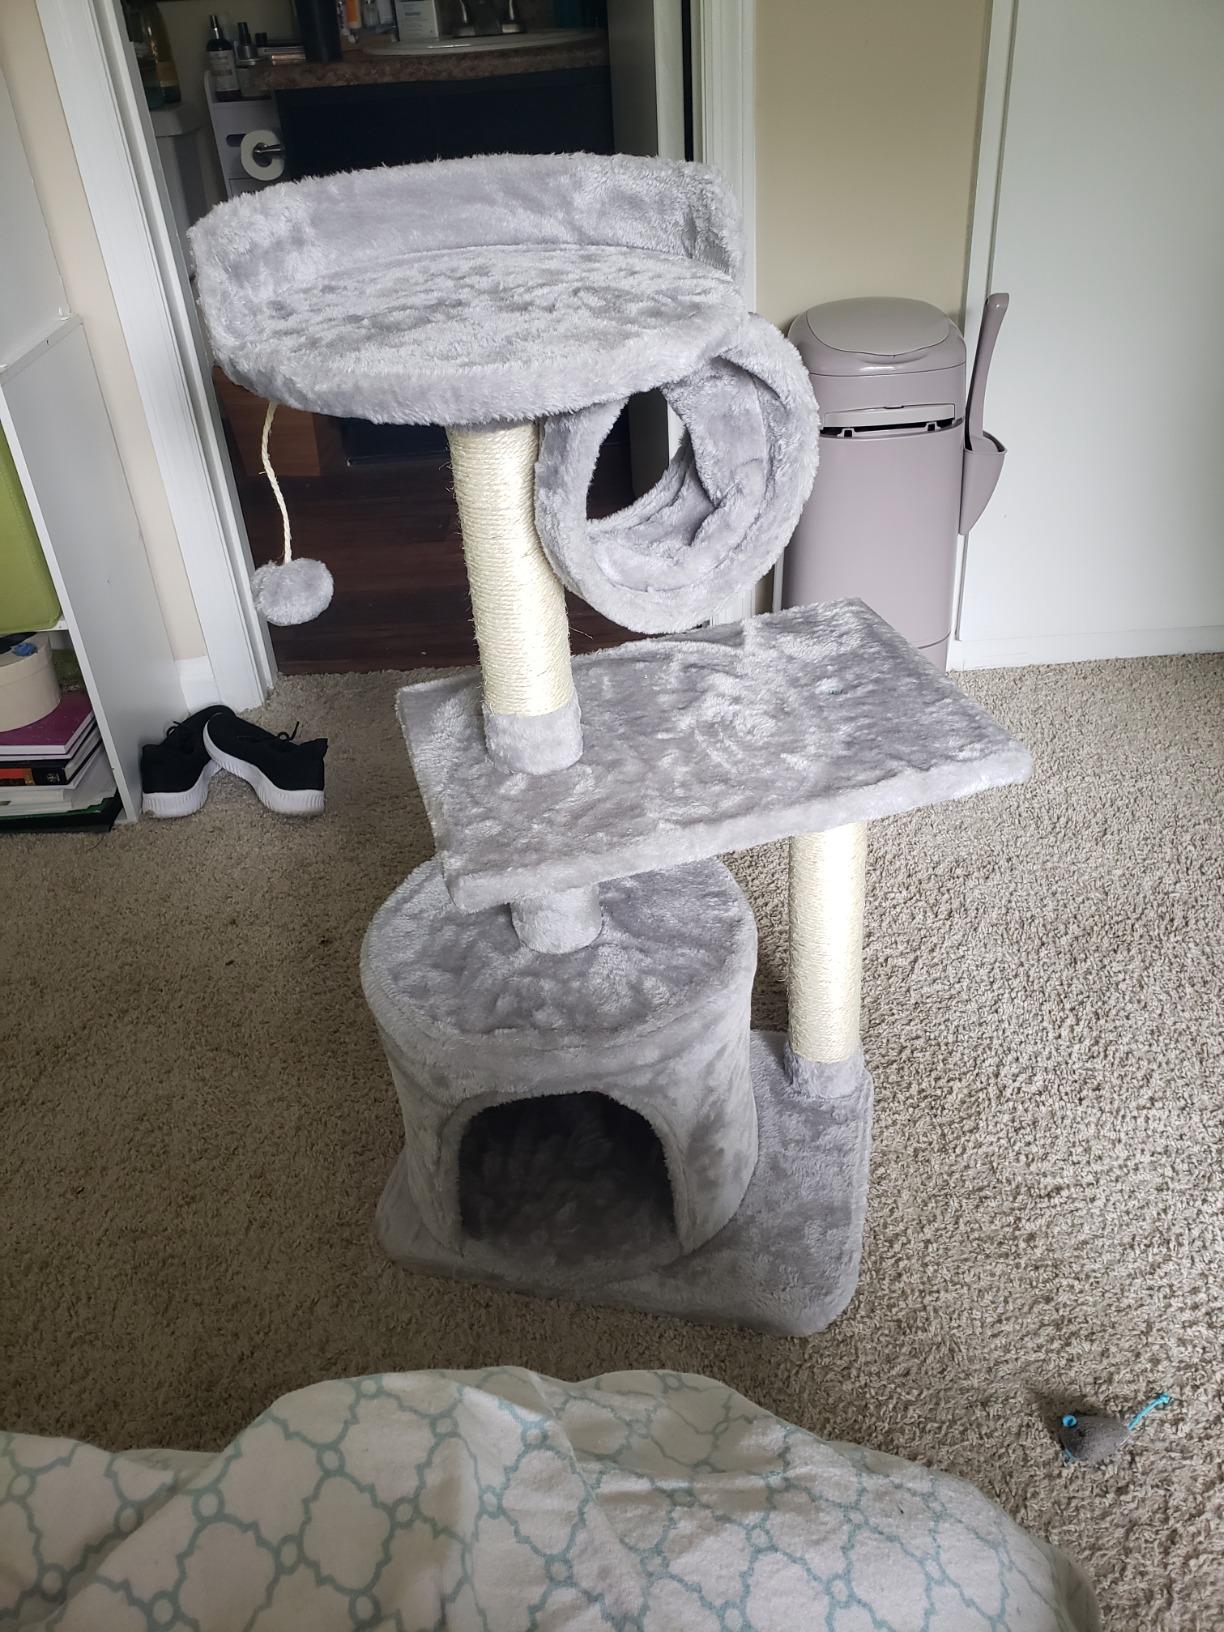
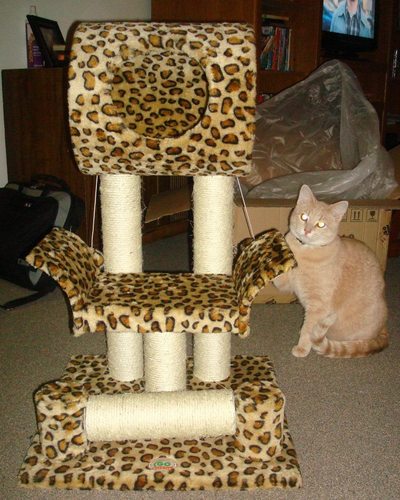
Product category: items_cat tree
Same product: no